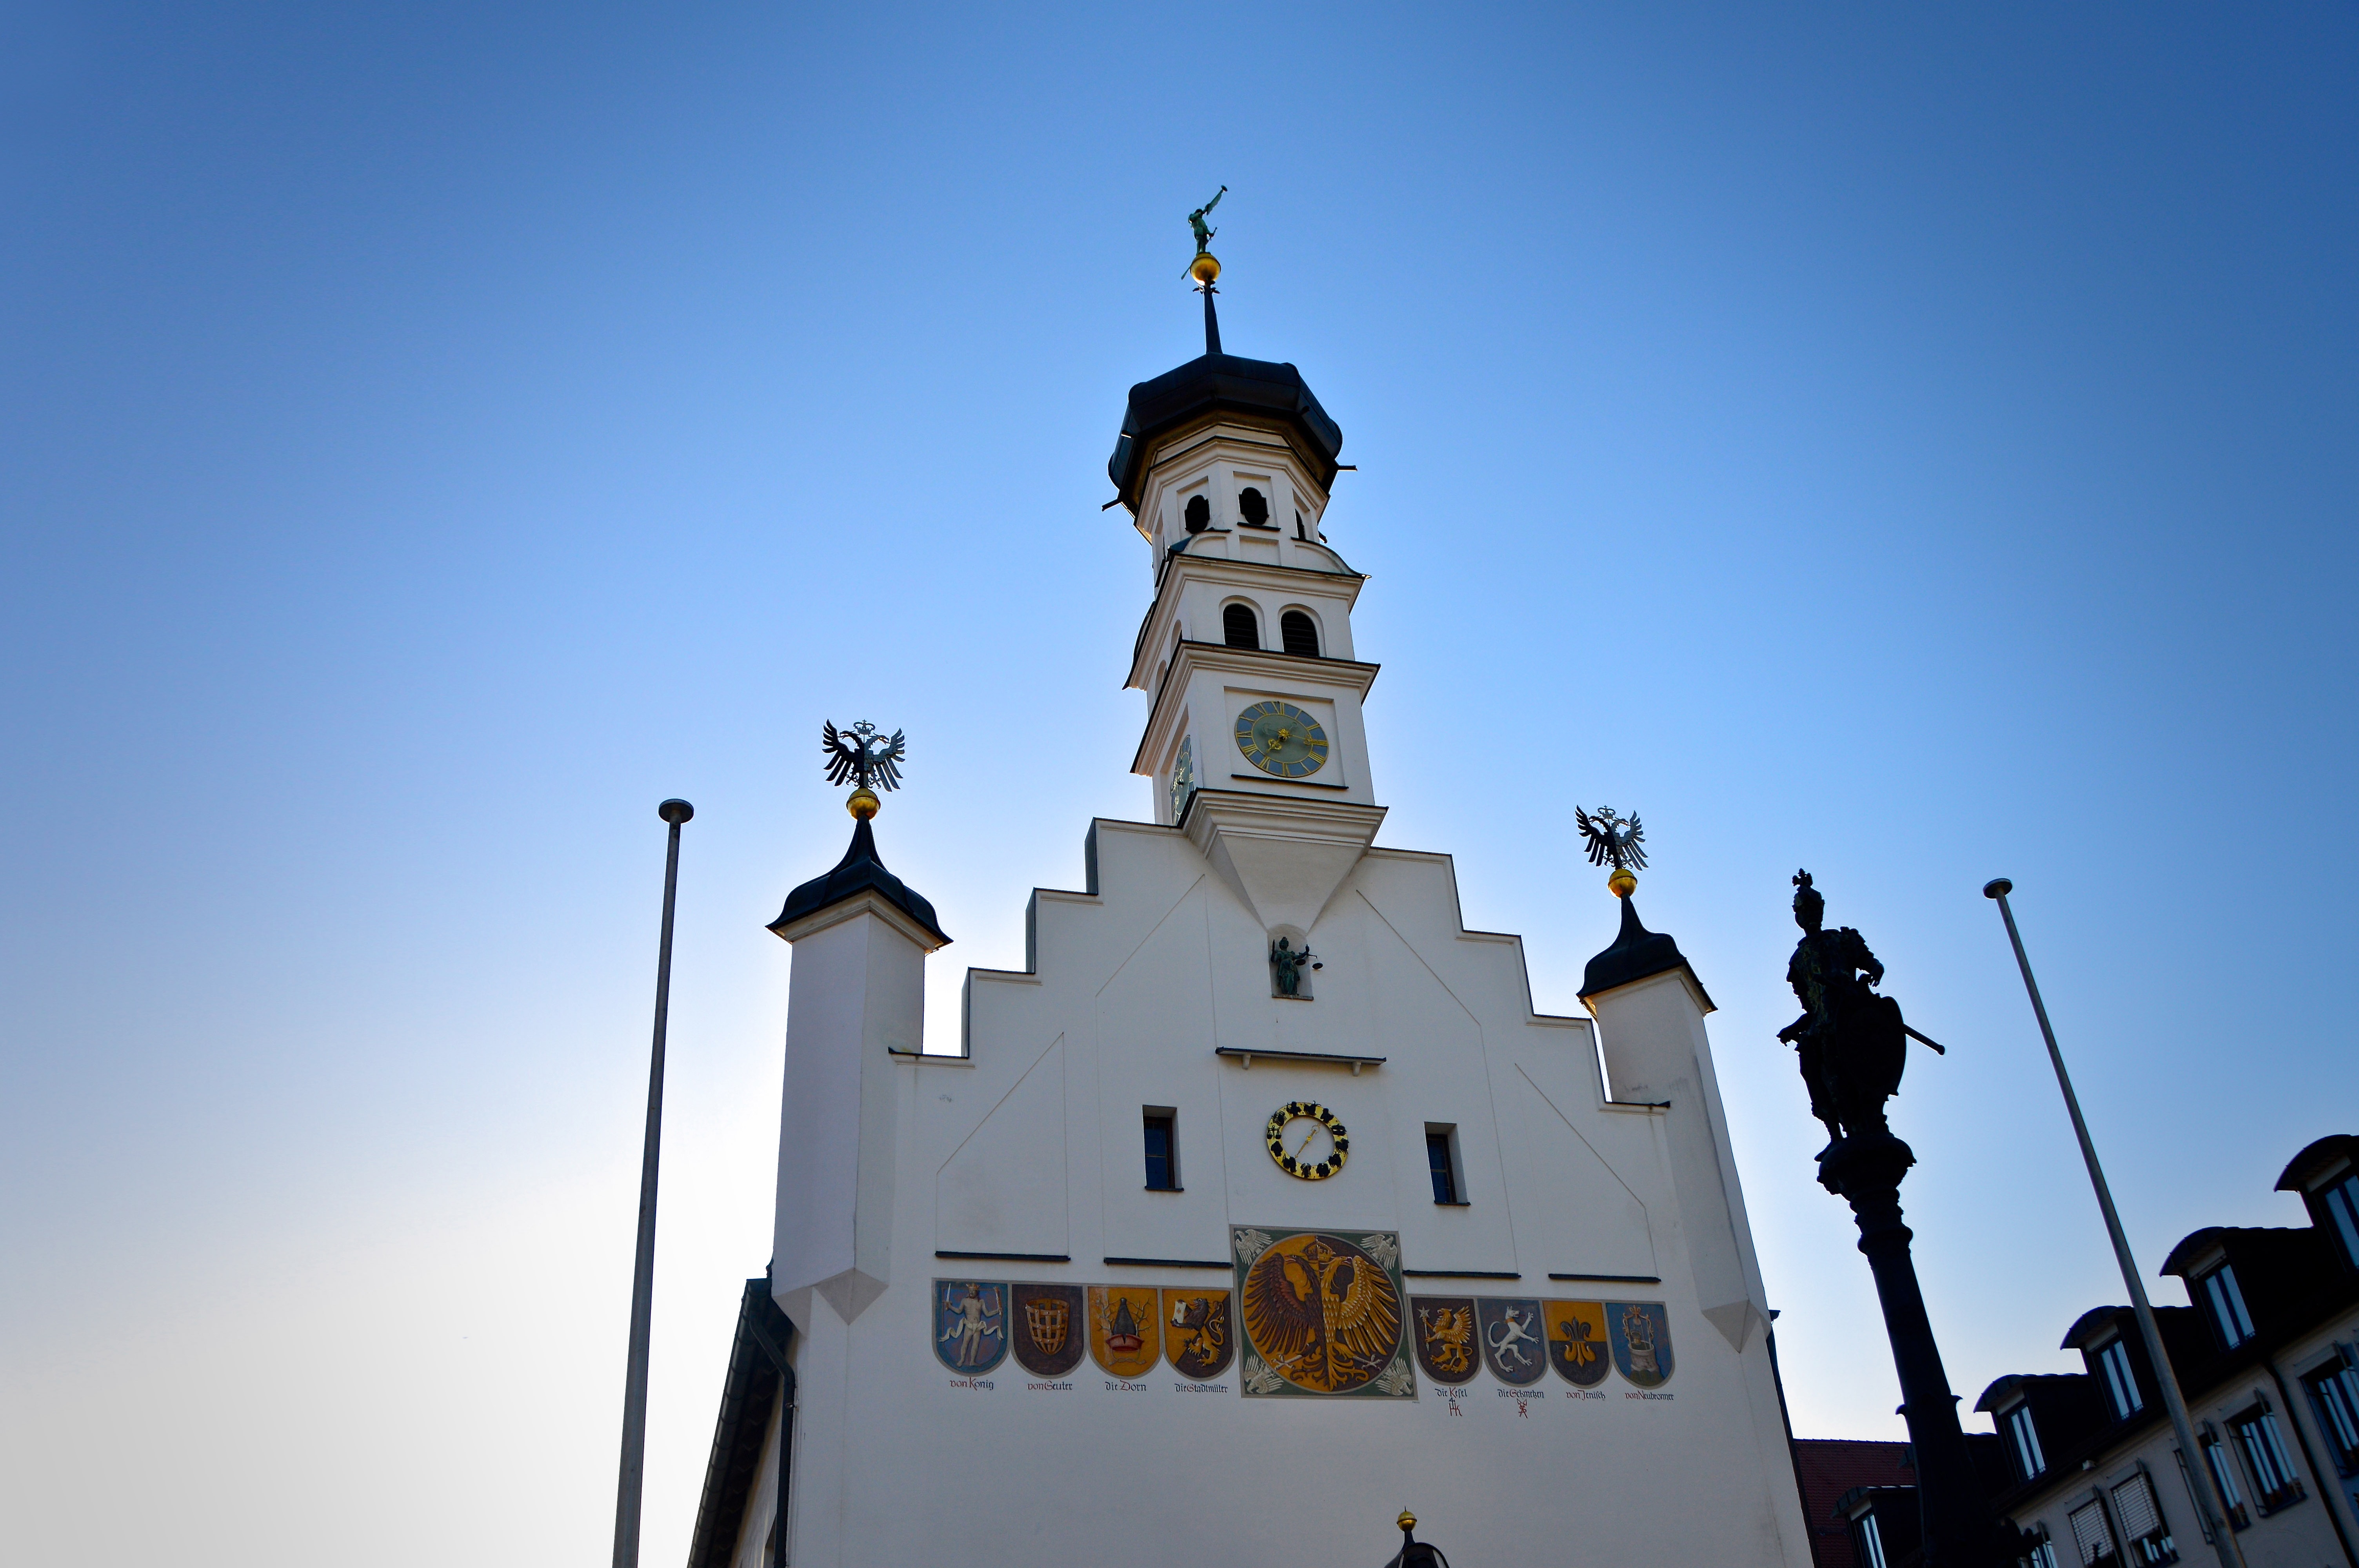
architecture, building, tower, landmark, residence, church, chapel, place of worship, clock tower, bell tower, spire, spires, steeple, basilica, baroque, kempten, kirchplatz, double tower